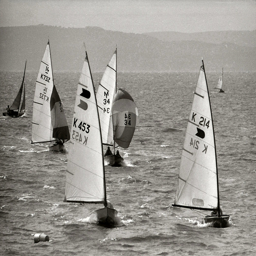
A black and white photo of multiple sail boats on the water.
Small sailboats in a race in the ocean.
Group of sailboats during race on open waterway.
Several sailboats cruise out on the ocean near the coastline.
A bunch of sailboats that are in the water.